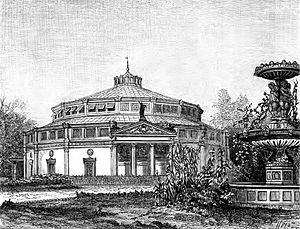
Gravure représentant le Cirque d'été aux Champs-Élysées, au XIXe siècle, qui pouvait contenir jusqu'à 3500 places.
La fontaine du Cirque, appelée aussi la fontaine des Quatre-Saisons, est située dans la partie nord des jardins des Champs-Élysées, faisant partie du Carré Marigny, dans le 8ᵉ arrondissement de Paris. Elle fut installée à côté du Cirque d'été, démoli depuis. Aujourd'hui, elle se trouve allée Jeannine-Worms, près du théâtre Marigny et pas loin du palais de l'Élysée.
Jacques Ignace Hittorff est un architecte français d'origine allemande, né Jakob Ignaz Hittorff le 20 août 1792 à Cologne et mort le 25 mars 1867 à Paris 9ᵉ.
Un cirque est une troupe d'artistes, traditionnellement itinérante, qui comporte le plus souvent des acrobates, propose des numéros de dressage et de domptage d’animaux et donne des spectacles de clowns et des tours de magie. Plus généralement au XXIᵉ siècle, le cirque est un spectacle vivant populaire organisé autour d’une scène circulaire. Le terme cirque vient du latin circus, en référence à une enceinte circulaire.